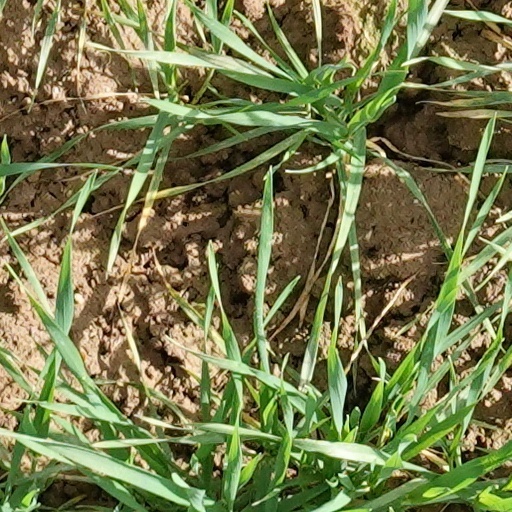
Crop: wheat